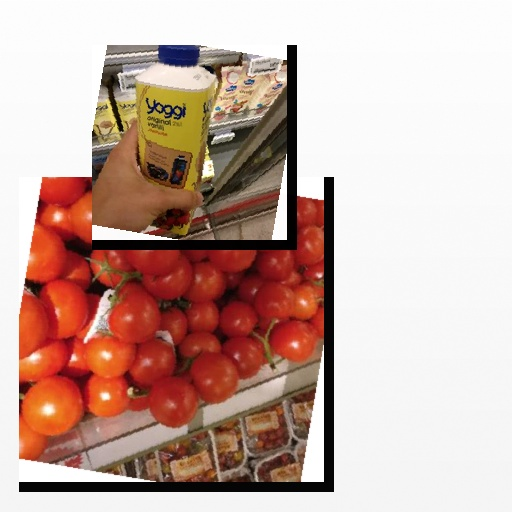
Food items: strawberry_yoghurt, tomato